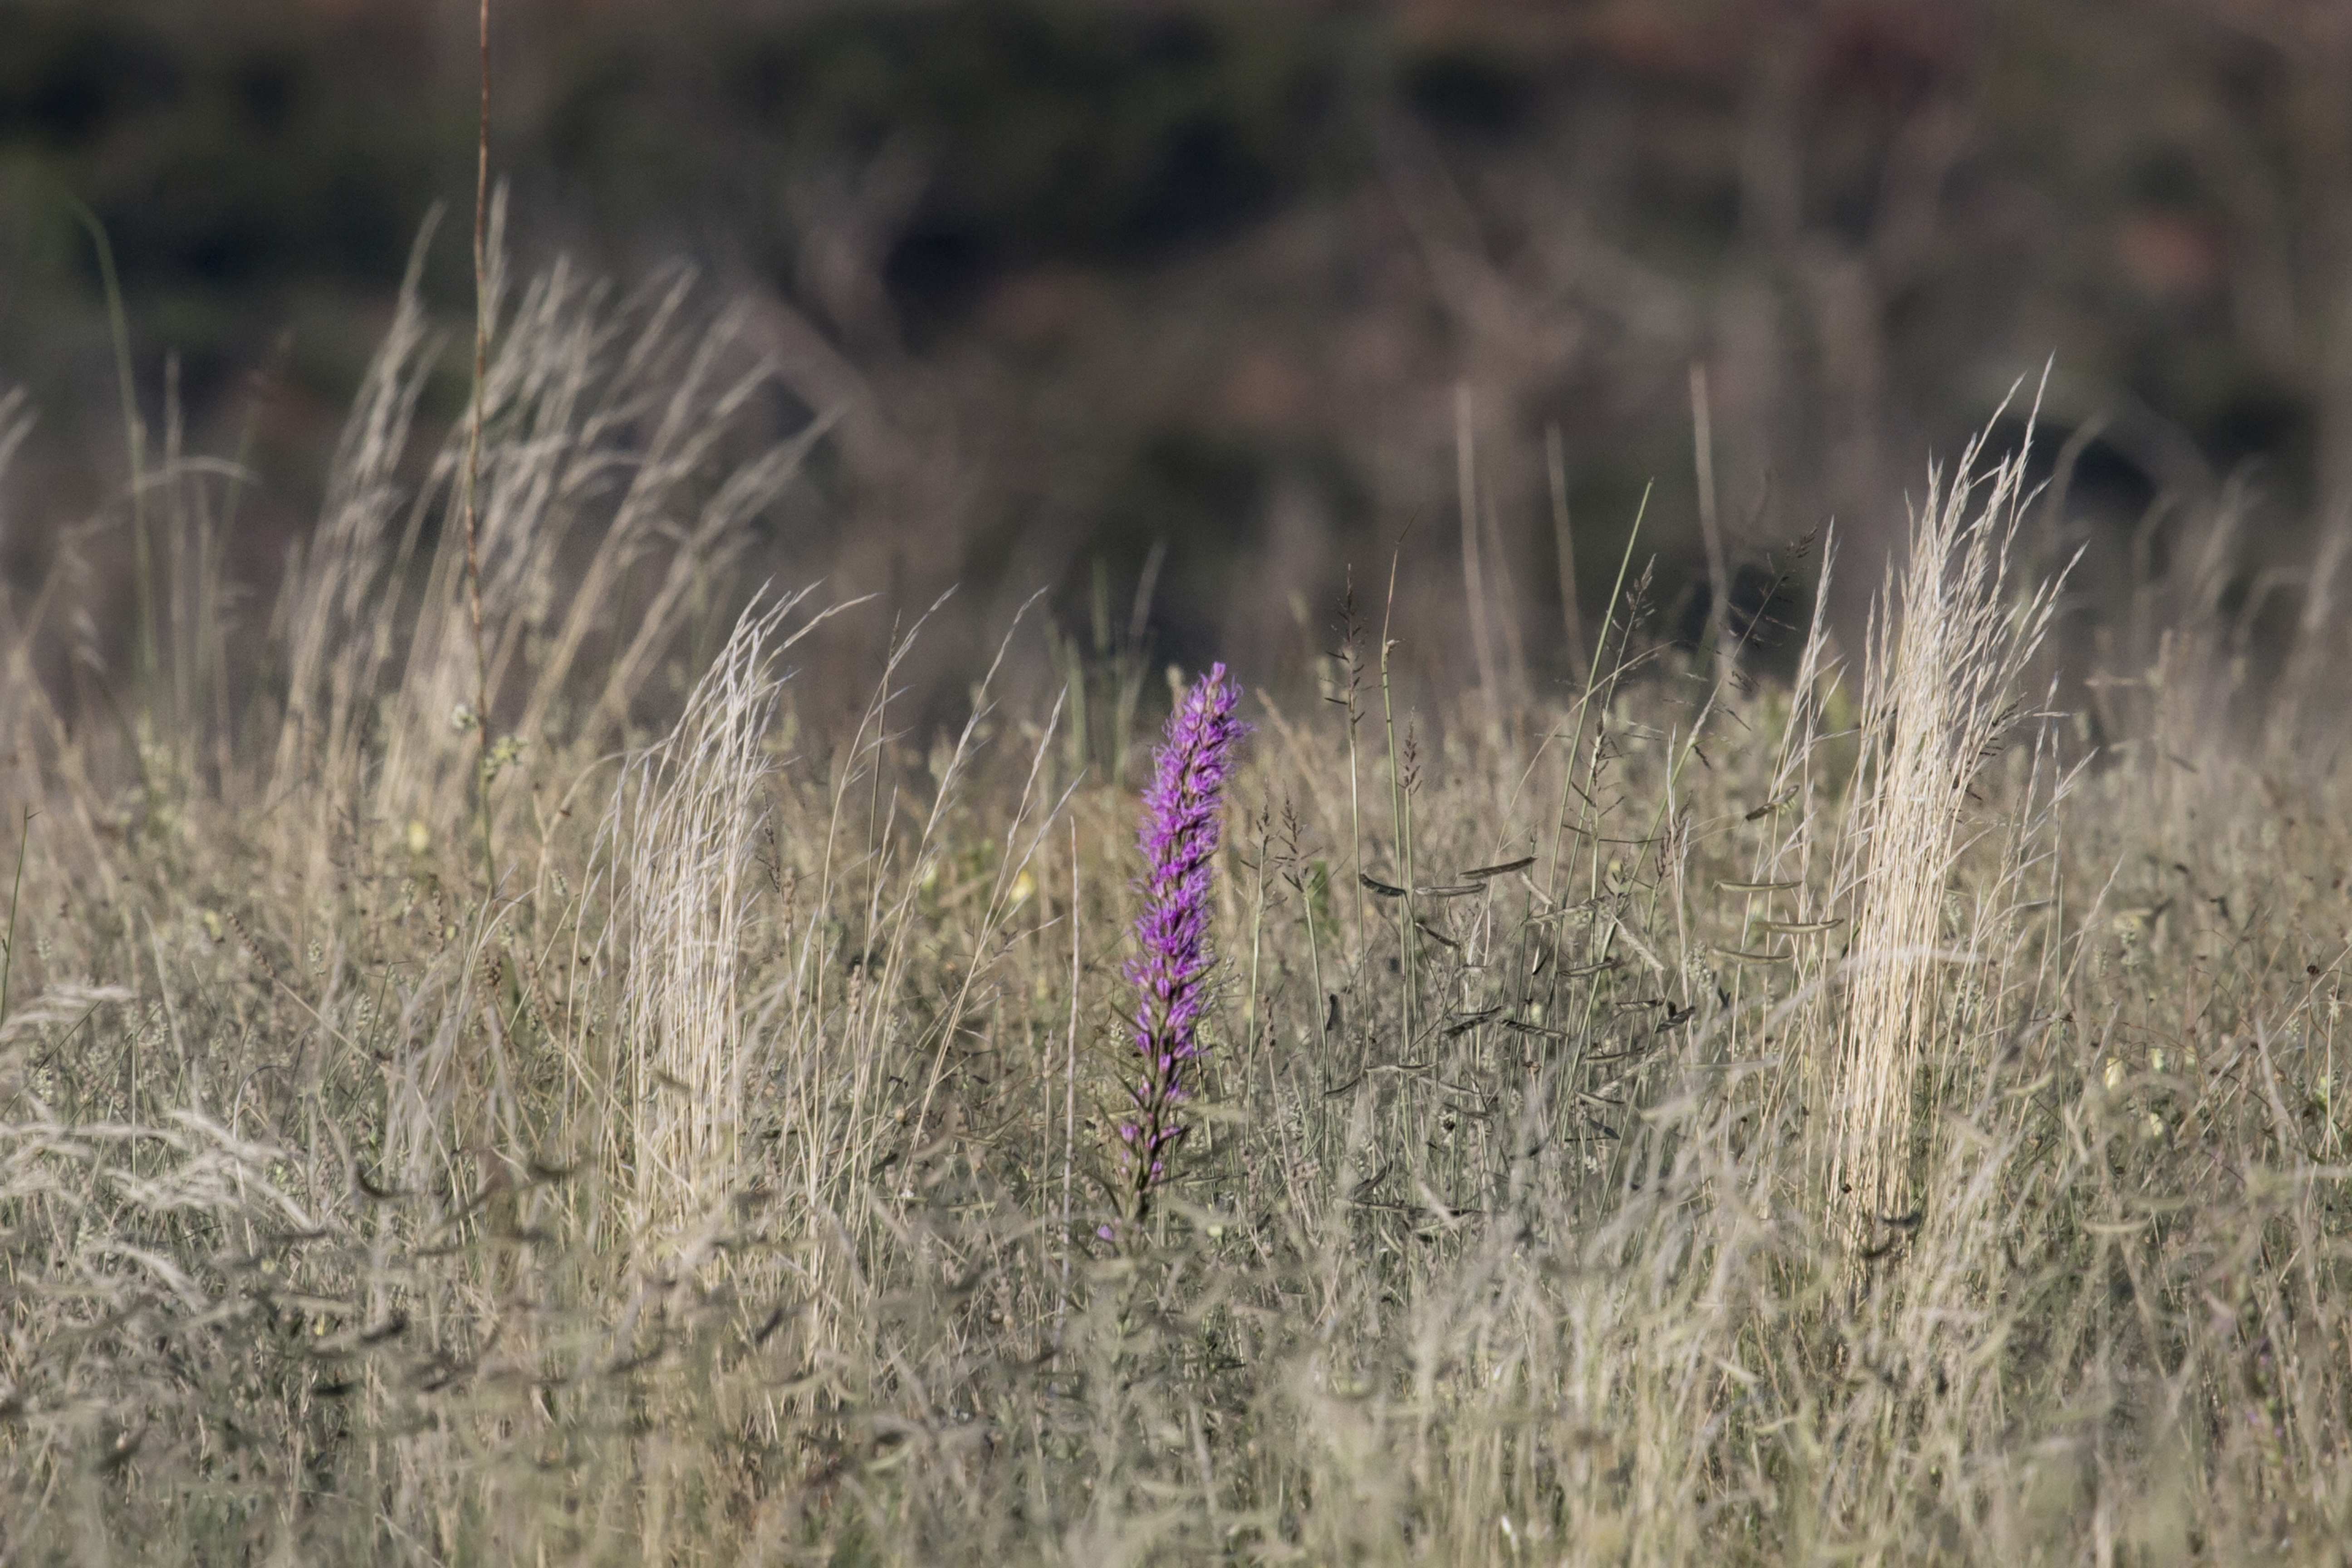
grass, plant, field, meadow, prairie, flower, wildlife, flora, wildflower, grassland, oklahoma, habitat, ecosystem, larrysmith, wichitamountains, flowering plant, natural environment, grass family, land plant, phragmites